213th Regional Support Group (United States)

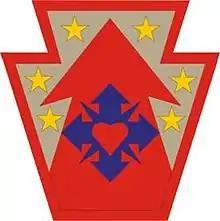
213th Regional Support Group shoulder sleeve insignia

The 213th Regional Support Group (213th RSG) is a unit of the Pennsylvania Army National Guard (PA ARNG). The 213th RSG mission is to provide command and control of the twenty-two separate Pennsylvania Army National Guard units assigned to the headquarters for operational and administrative control. This force consist of more than 1,000 soldiers from the eastern and central parts of the state. The 213th RSG is one of the two major commands in the Pennsylvania Army National Guard, the other being the 28th Infantry Division (Keystone).